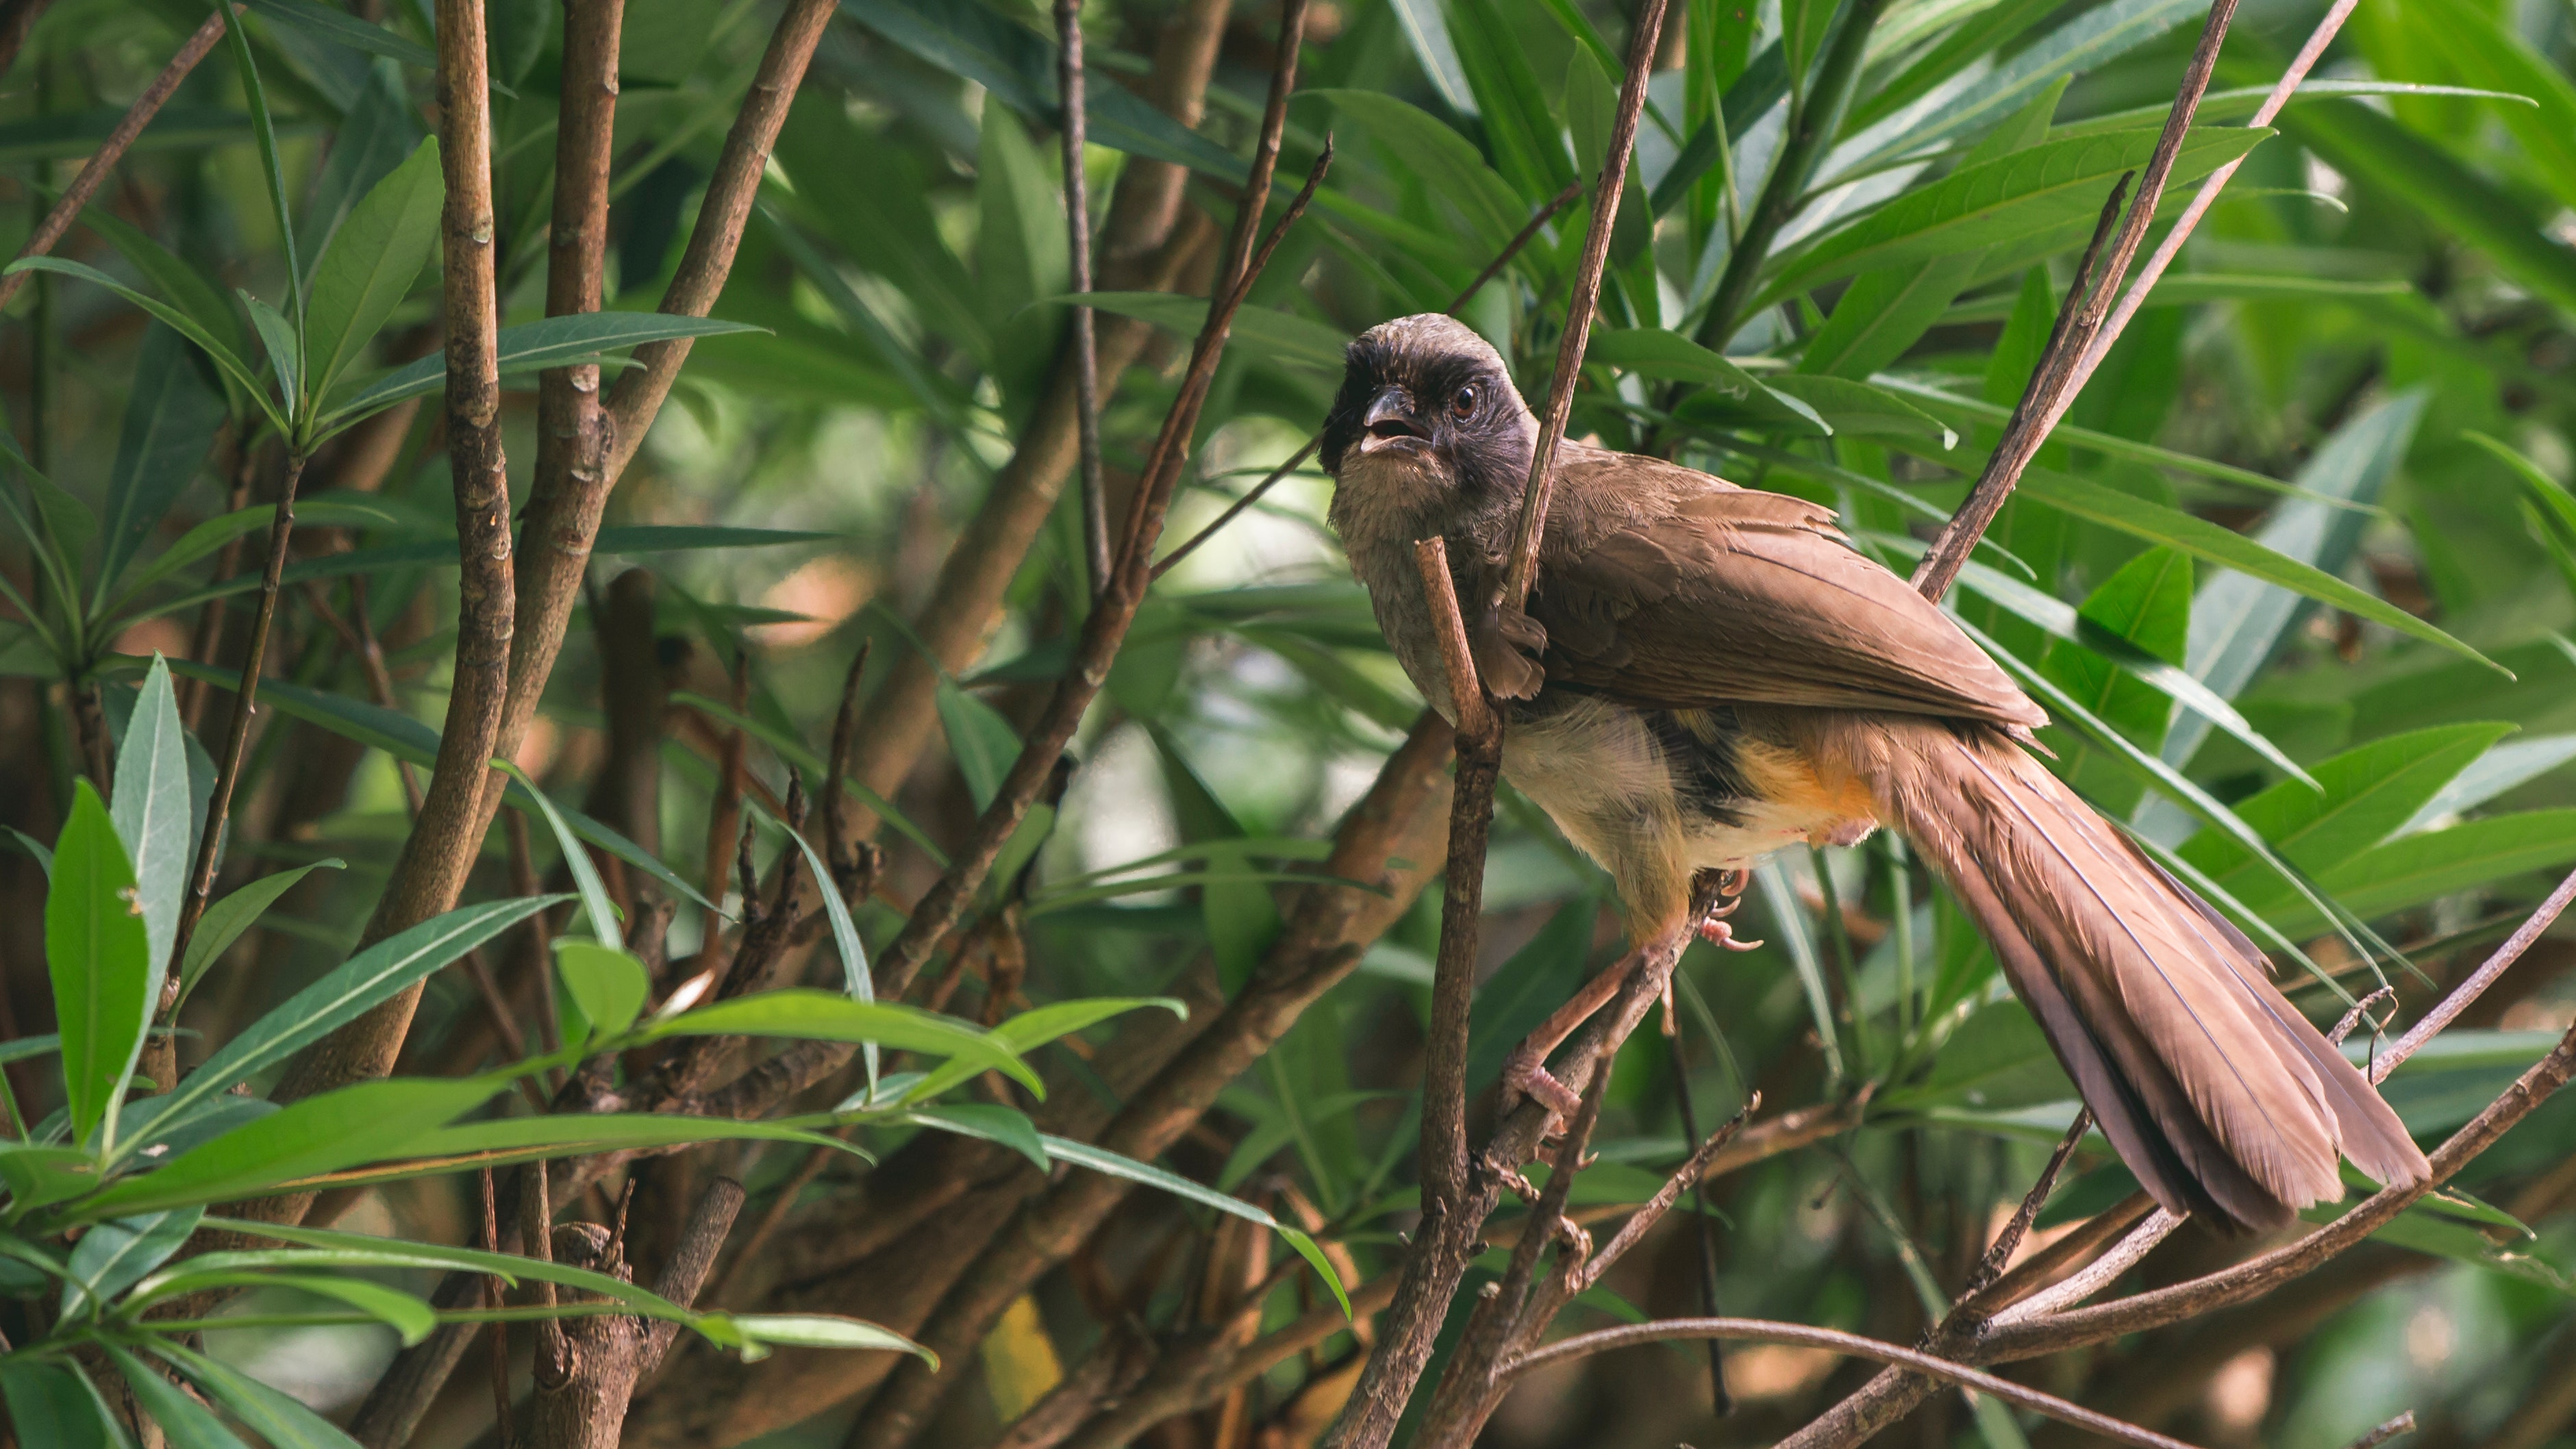
bird, beak, wildlife, plant community, adaptation, organism, cuculiformes, plant, cuckoo, perching bird, wing, plant stem